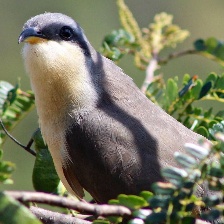
Species: MANGROVE CUCKOO
Scientific name: COCCYZUS MINOR